Maccabi Tel Aviv F.C.

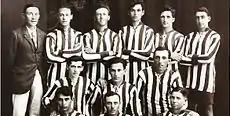
Maccabi Tel Aviv, 1921

In 1936, the club was invited to play in the United States. On their way there, Maccabi played in France, losing 2–0 to Racing Paris and 3–1 to Lille. In the United States, Maccabi defeated the All-star team of New York City in front of 50,000 in Yankee Stadium. Maccabi also defeated the American Soccer League team in Brooklyn and Philadelphia on their home ground 1–0 and also played in Canada, where they drew 1–1 with Toronto All-Stars. Maccabi continued their tour in the US and lost, 3–2, to St. Louis Stars and the Boston Celtics.